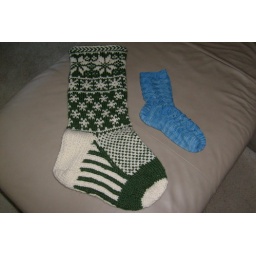
falling snow in green done. blue monkey sock next to it to show size of stocking